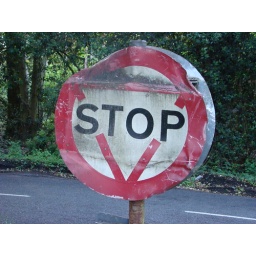
Stop sign used in the UK before the red octagonal one took over in the 1980's